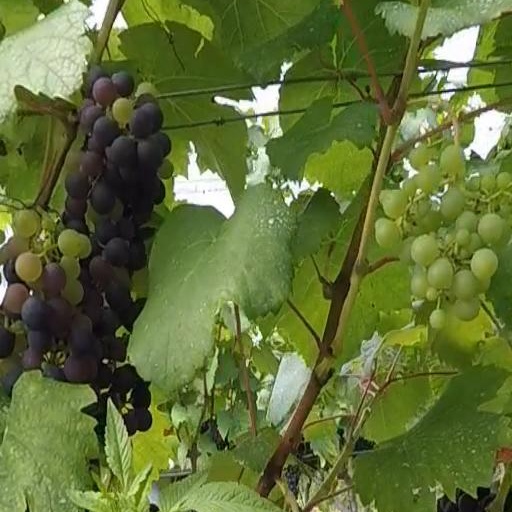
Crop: grape